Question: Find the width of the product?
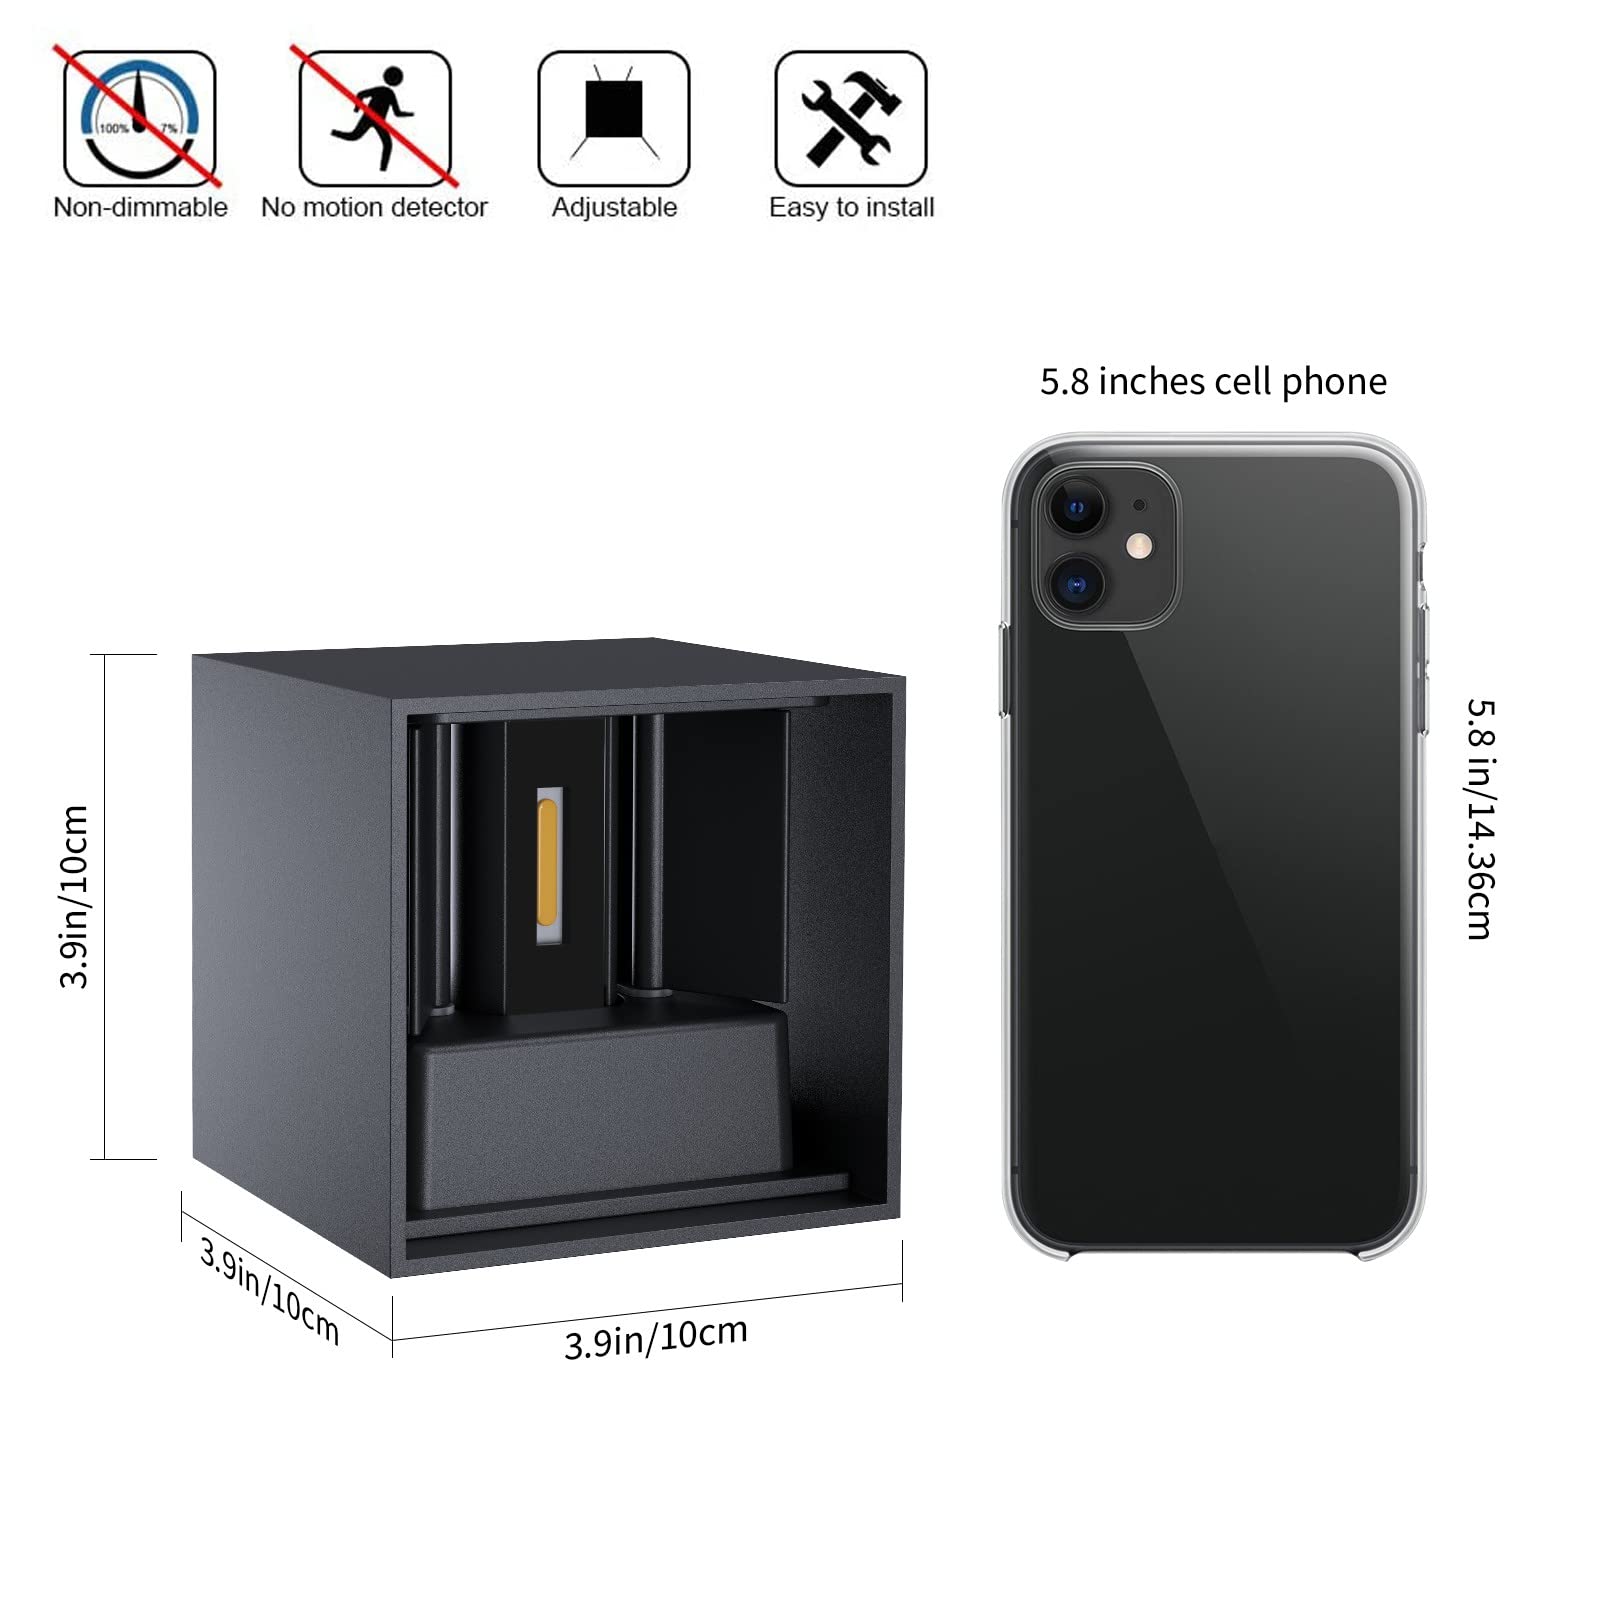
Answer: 10.0 centimetre